Gadag district

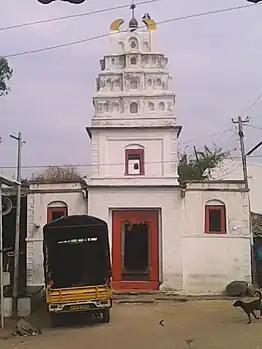
Rayara Temple Belavanaki

Belavanaki is about 33 km from Gadag. The village is known for the statue of Veerabhadra which is considered to be best sculpture of its kind in recent times. Earlier, the village was part of Belavalanaadu-300 or Belvola-300 therefore from that its name was derived. It is also the Birthplace of well known social activist S. R. Hiremath.